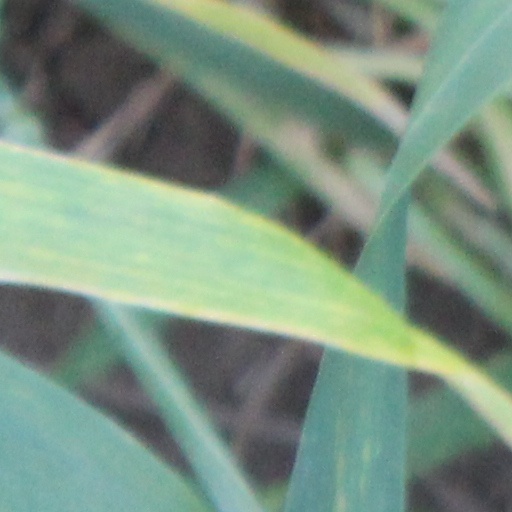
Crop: wheat